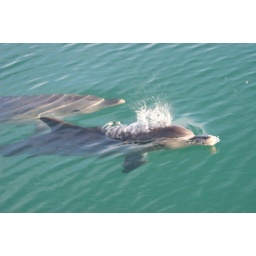
Dolphins swimming by the beach